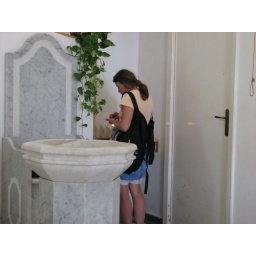
Karen lit a candle in almost every church we visited.